COVID-19 pandemic in Iowa

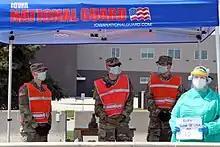
Drive-through testing site at the Iowa Events Center in Des Moines

The COVID-19 pandemic was confirmed to have reached the U.S. state of Iowa in March 2020. The first known cases were three individuals who had traveled on a cruise in Egypt before returning home to Johnson County on March 3. Initially, case clusters were focused at meatpacking plants and congregate care facilities. By late October, community spread had become a concern, and some areas of the state had reported over 20% test positivity. A headline stated that "Iowa hospitals fear overwhelming patient surge if coronavirus cases continue to climb."